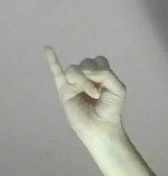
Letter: meem